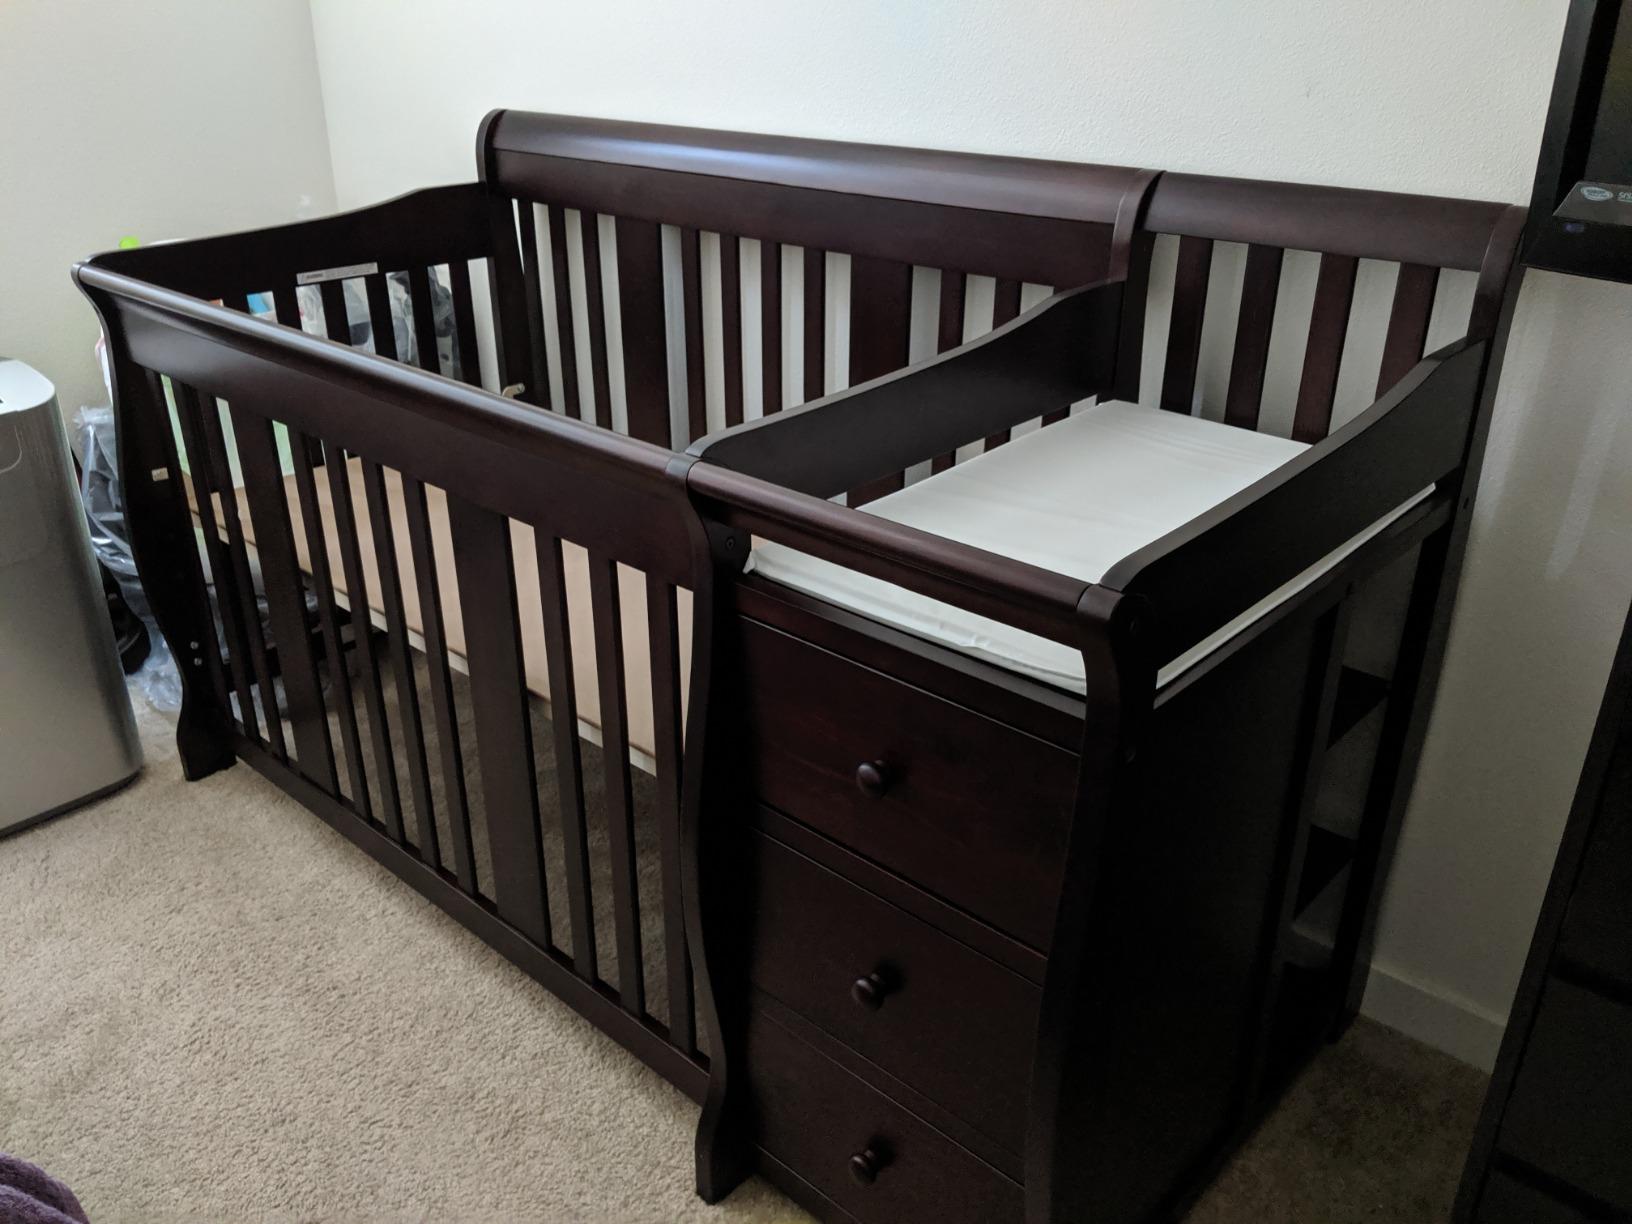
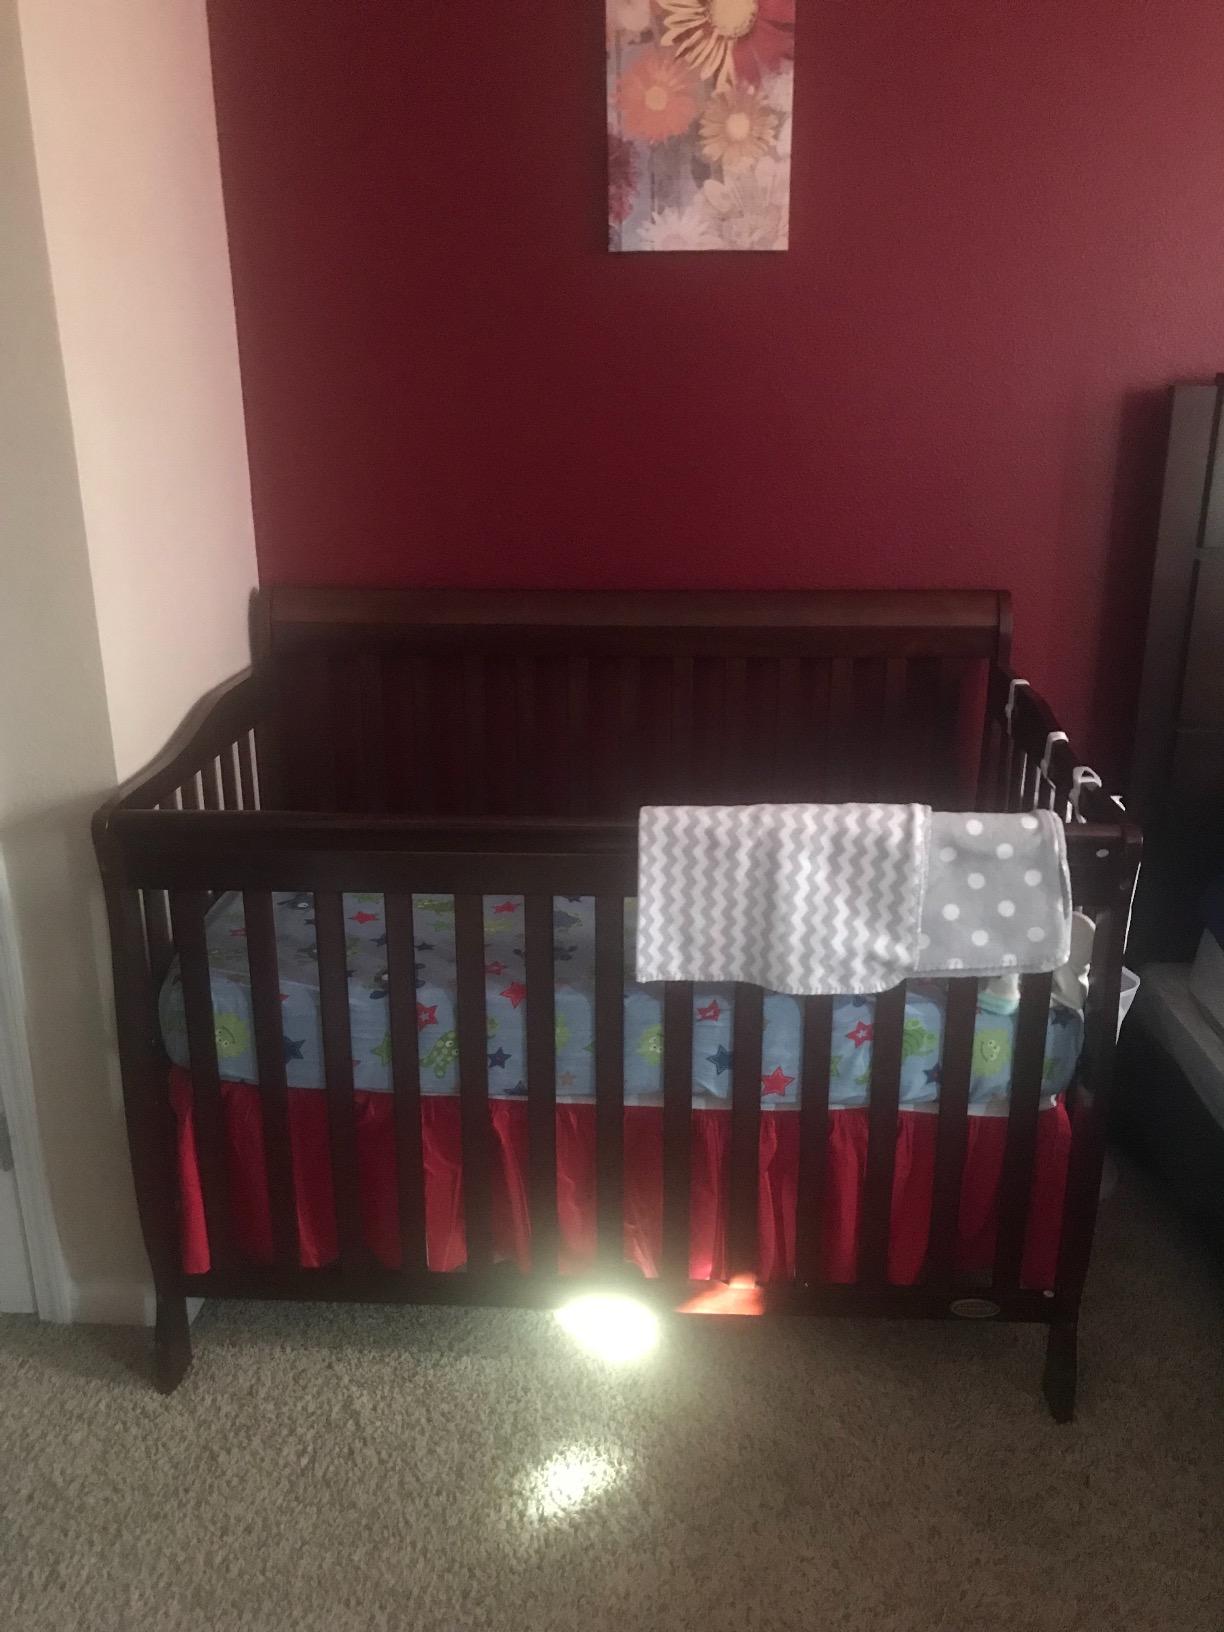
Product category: products_crib
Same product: no